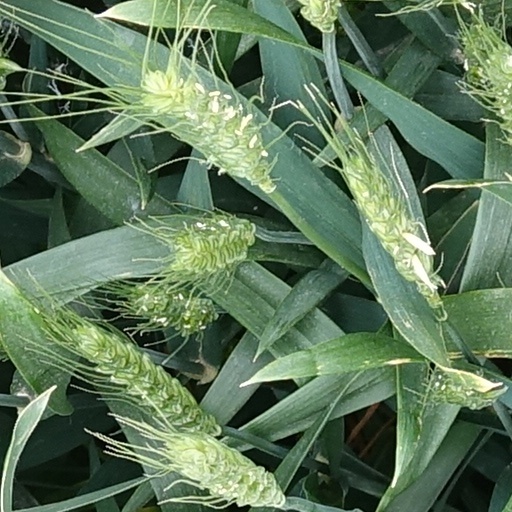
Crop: wheat